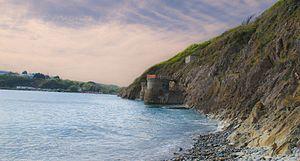
L'ancienne Centrale thermique de BREST-PORTZIC
Brest /bʁɛst/ est une commune française, chef-lieu d’arrondissement du département du Finistère dans la région Bretagne. C'est un port important, deuxième port militaire en France après Toulon, situé à l'extrémité ouest de la Bretagne.